Nebraska Highway 88

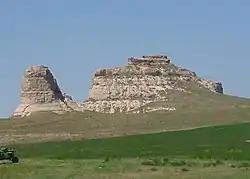
Courthouse and Jail rocks near N-88

N-88 was unofficially designated around 1937, connecting from N-29, to N-86 and N-19 in Bridgeport. The route remained relatively the same as the state highway system was officially designated. Before 1955, Nebraska did not have an adequate legal instrument to define the state highway system. By 1960, N-19 was renumbered to US 385, and US 26 was rerouted north near Bridgeport. The old alignment became part of N-92. Two years later, N-29 was renumbered to N-71. Between 1981 and 1982, a road appeared on the official state map, extending from WYO 151 to N-71. That road became part of N-88 by 1986. No significant changes have been made since.